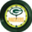
Label: clock